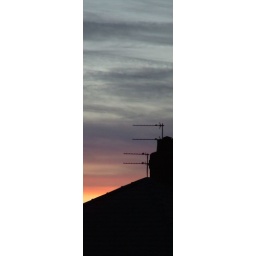
These photo's were taken out of an upstairs window as I spotted the sun disappearing over West Lancashire.